The Product Space

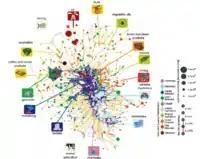
The Product Space is a network representation of the relatedness or proximity between products traded in the global market. The network exhibits heterogeneity and a core-periphery structure: the core of the network consists of metal products, machinery, and chemicals, whereas the periphery is formed by fishing, tropical, and cereal agriculture. The clusters of products in this space bear a striking resemblance to Leamer's product classification system.

The Product Space is a network that formalizes the idea of relatedness between products traded in the global economy. The network first appeared in the July 2007 issue of "Science" in the article "The Product Space Conditions the Development of Nations," written by Cesar A. Hidalgo, Bailey Klinger, Ricardo Hausmann, and Albert-László Barabási. The Product Space network has considerable implications for economic policy, as its structure helps elucidate why some countries undergo steady economic growth while others become stagnant and are unable to develop. The concept has been further developed and extended by The Observatory of Economic Complexity, through visualizations such as the Product Exports Treemaps and new indexes such as the Economic Complexity Index (ECI), which have been condensed into the Atlas of Economic Complexity. From the new analytic tools developed, Hausmann, Hidalgo and their team have been able to elaborate predictions of future economic growth.